History of nicotine marketing

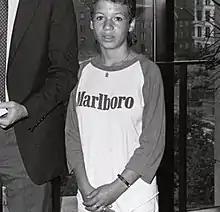
A girl wearing a Marlboro shirt in the 1980s. Owning and being willing to use promotional items is a significant risk factor for nicotine addiction.

In 1954, tobacco companies ran the ad "A Frank Statement." The ad was the first in a disinformation campaign, disputing reports that smoking cigarettes could cause lung cancer and had other dangerous health effects. It also referred to "research of recent years", although solid statistical evidence of a link between smoking and lung cancer had first been published 25 years earlier.